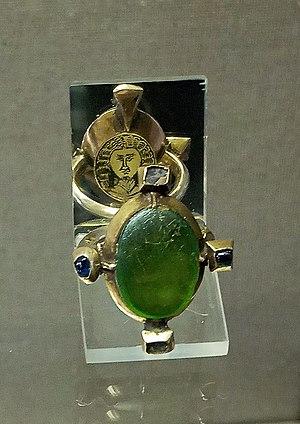
Bohémond de Sarrebruck est un prince ecclésiastique de la dynastie alsacienne d'Ettendorf. Il fut, sous le nom de Bohémond II, prince-archevêque de Trèves de 1354 à 1362.